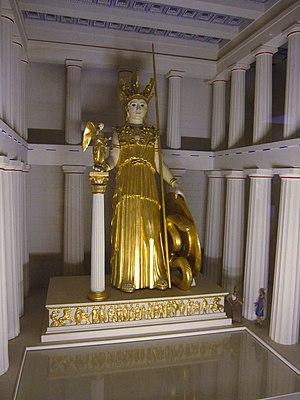
La statue d’Athéna Parthénos est une sculpture monumentale chryséléphantine de la déesse grecque Athéna. Attribuée à Phidias, elle était une offrande de la cité d'Athènes à sa déesse tutélaire. Une salle du Parthénon, sur l'acropole d'Athènes, fut conçue exclusivement dans le but de l'accueillir.